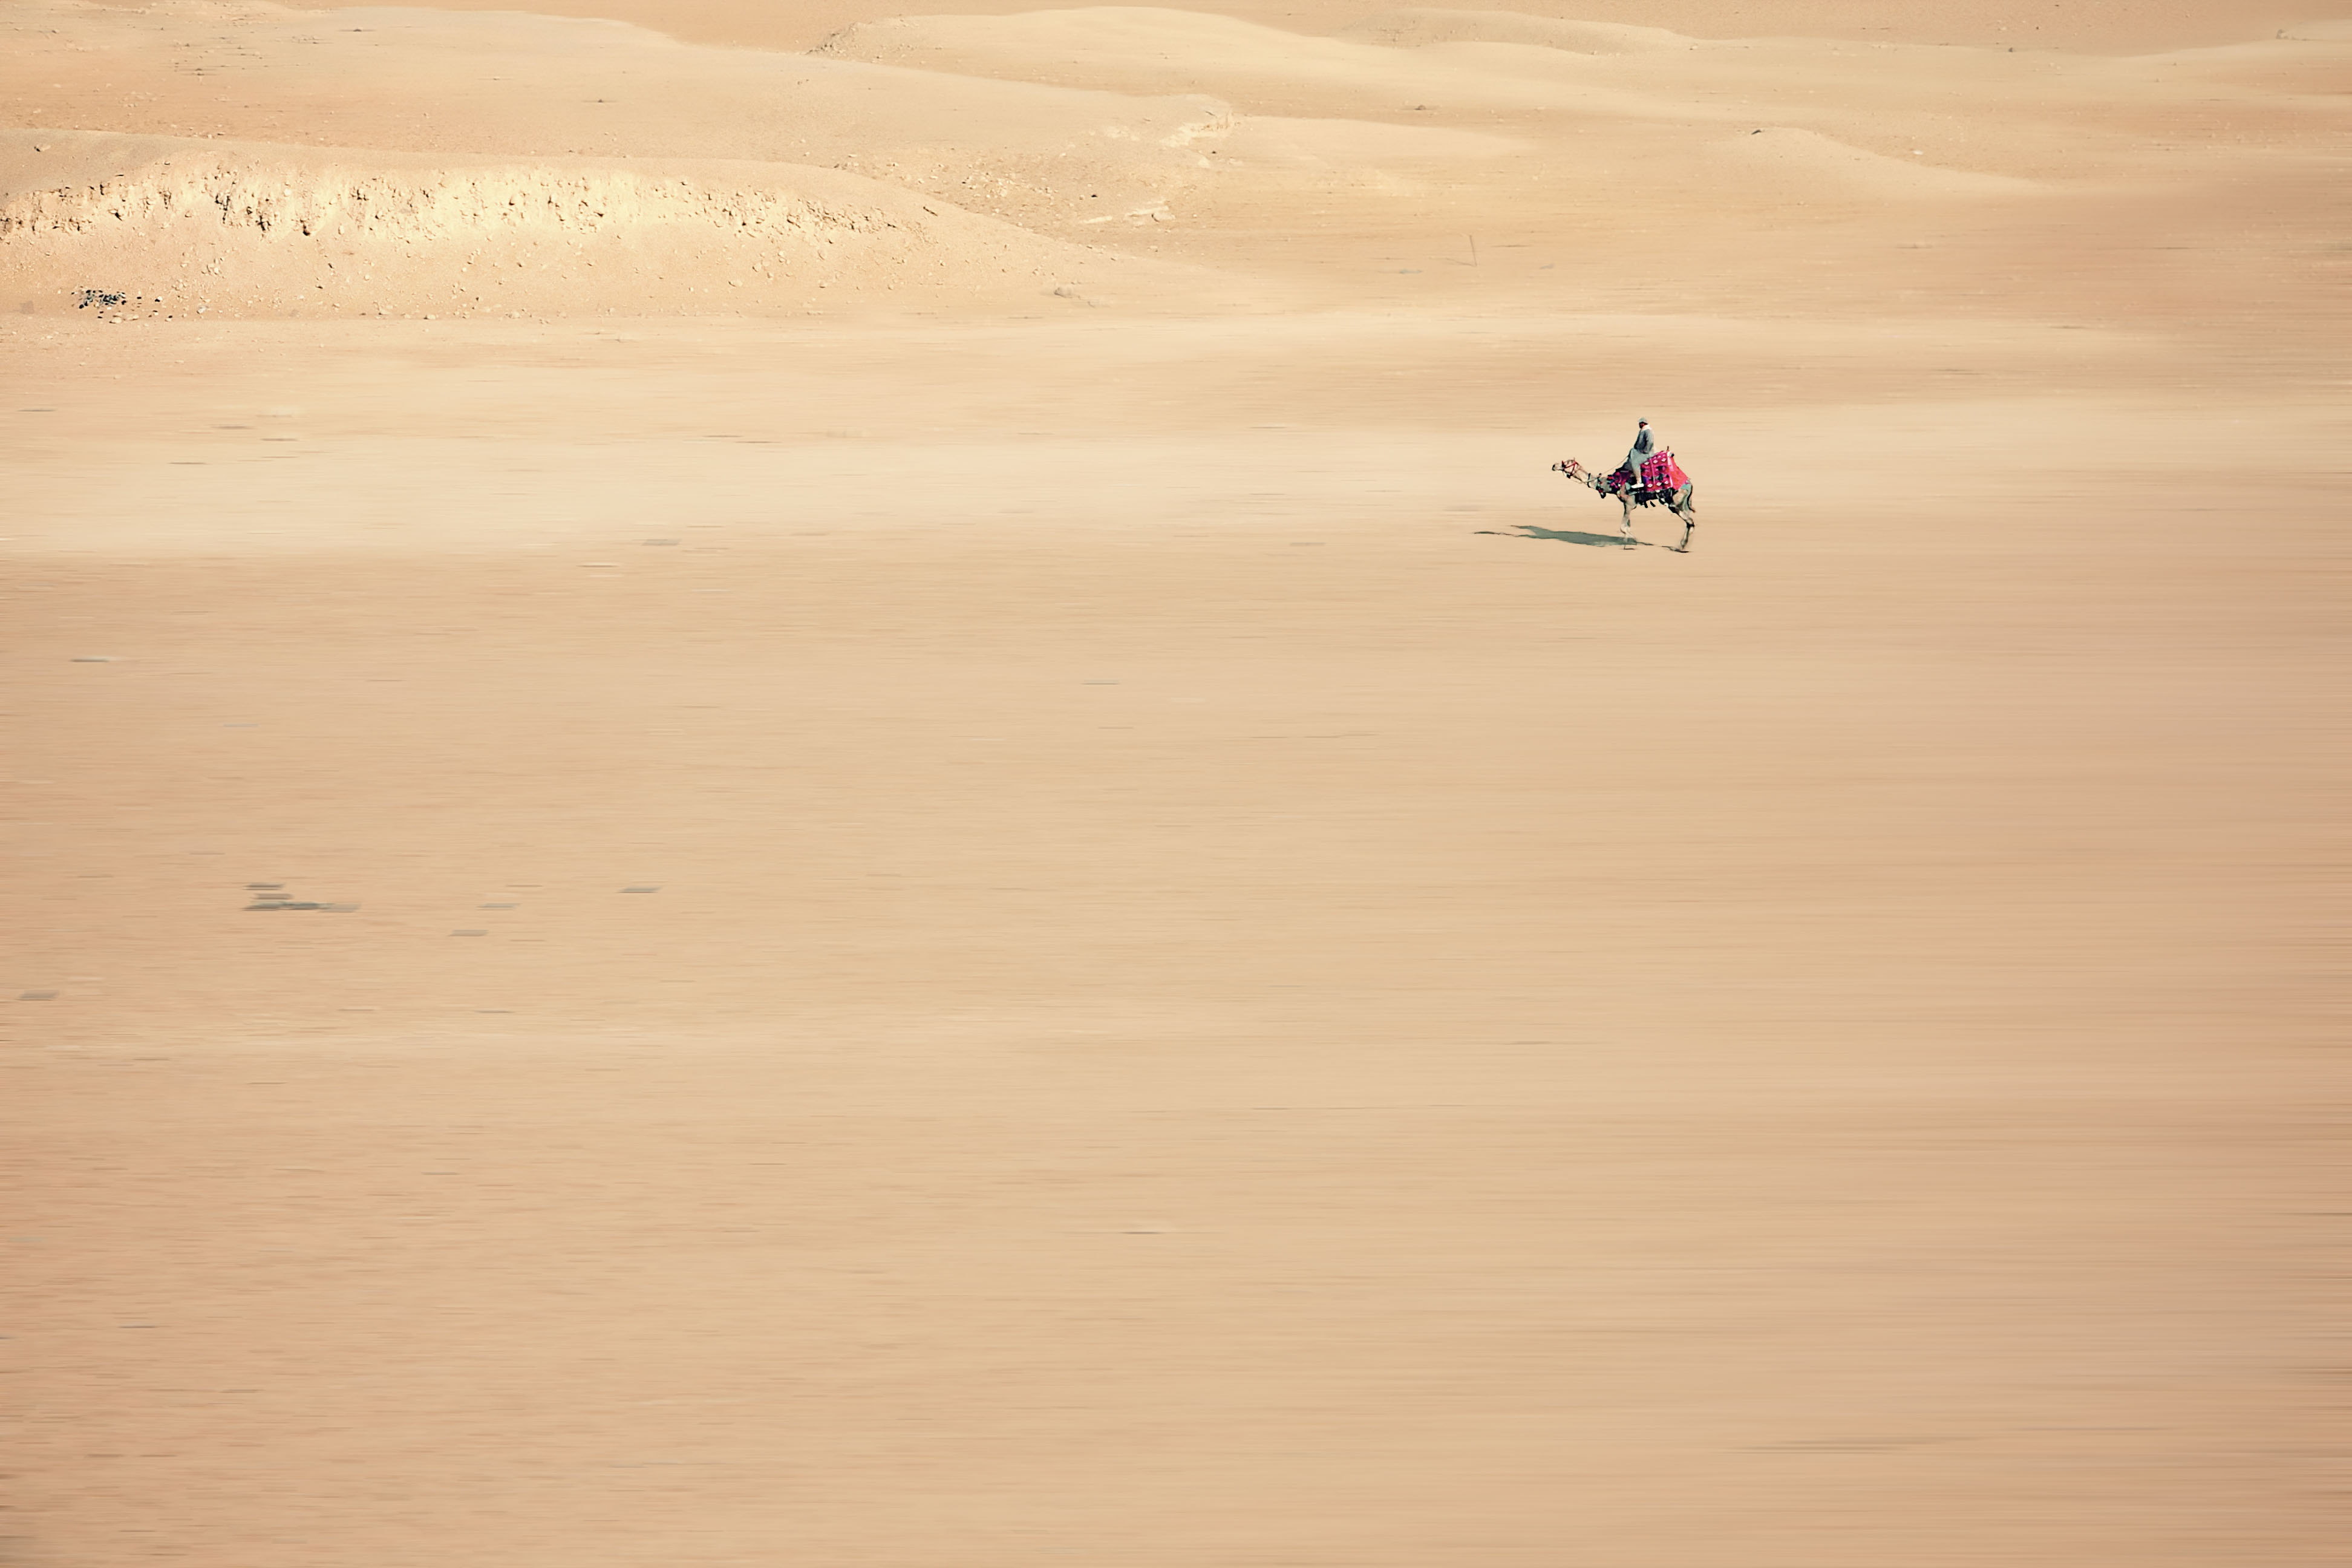
landscape, sand, wood, desert, thinking, camel, egypt, riding, habitat, shape, cairo, sahara, thoughts, pyramids, landform, natural environment, aeolian landform, atmosphere of earth